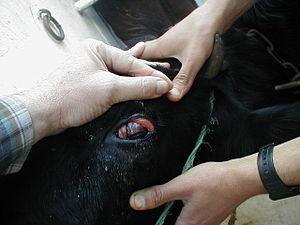
La fièvre catarrhale maligne est une maladie lymphoproliférative fatale aux bovins causée par un groupe d'herpèsvirus gamma des ruminants du genre Rhadinovirus, notamment des espèces Alcelaphine herpesvirus 1 et Ovine Herpes Virus 2. Ces virus provoquent une infection inapparente chez leur hôte-réservoir, mais sont habituellement fatales aux bovins et à d'autres ongulés comme les cerfs, les antilopes et les buffles.